Kyocera-mae Station

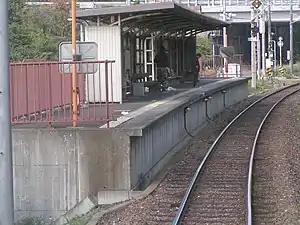
Kyocera-mae Station, 2005

is a passenger railway station in located in the city of Higashiōmi, Shiga Prefecture, Japan, operated by the private railway operator Ohmi Railway. The station was opened for the Kyocera Shiga Gamo Factory located a short walk away.